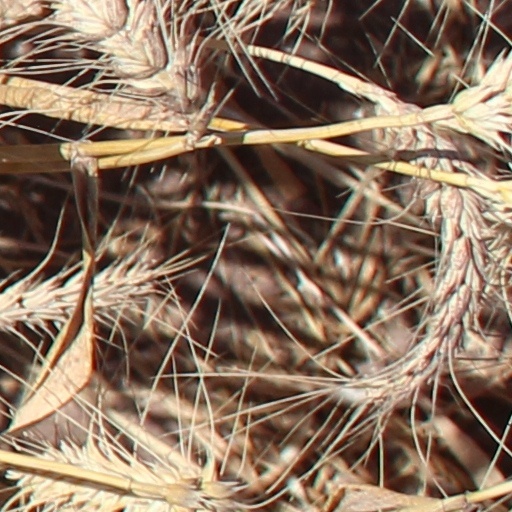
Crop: wheat